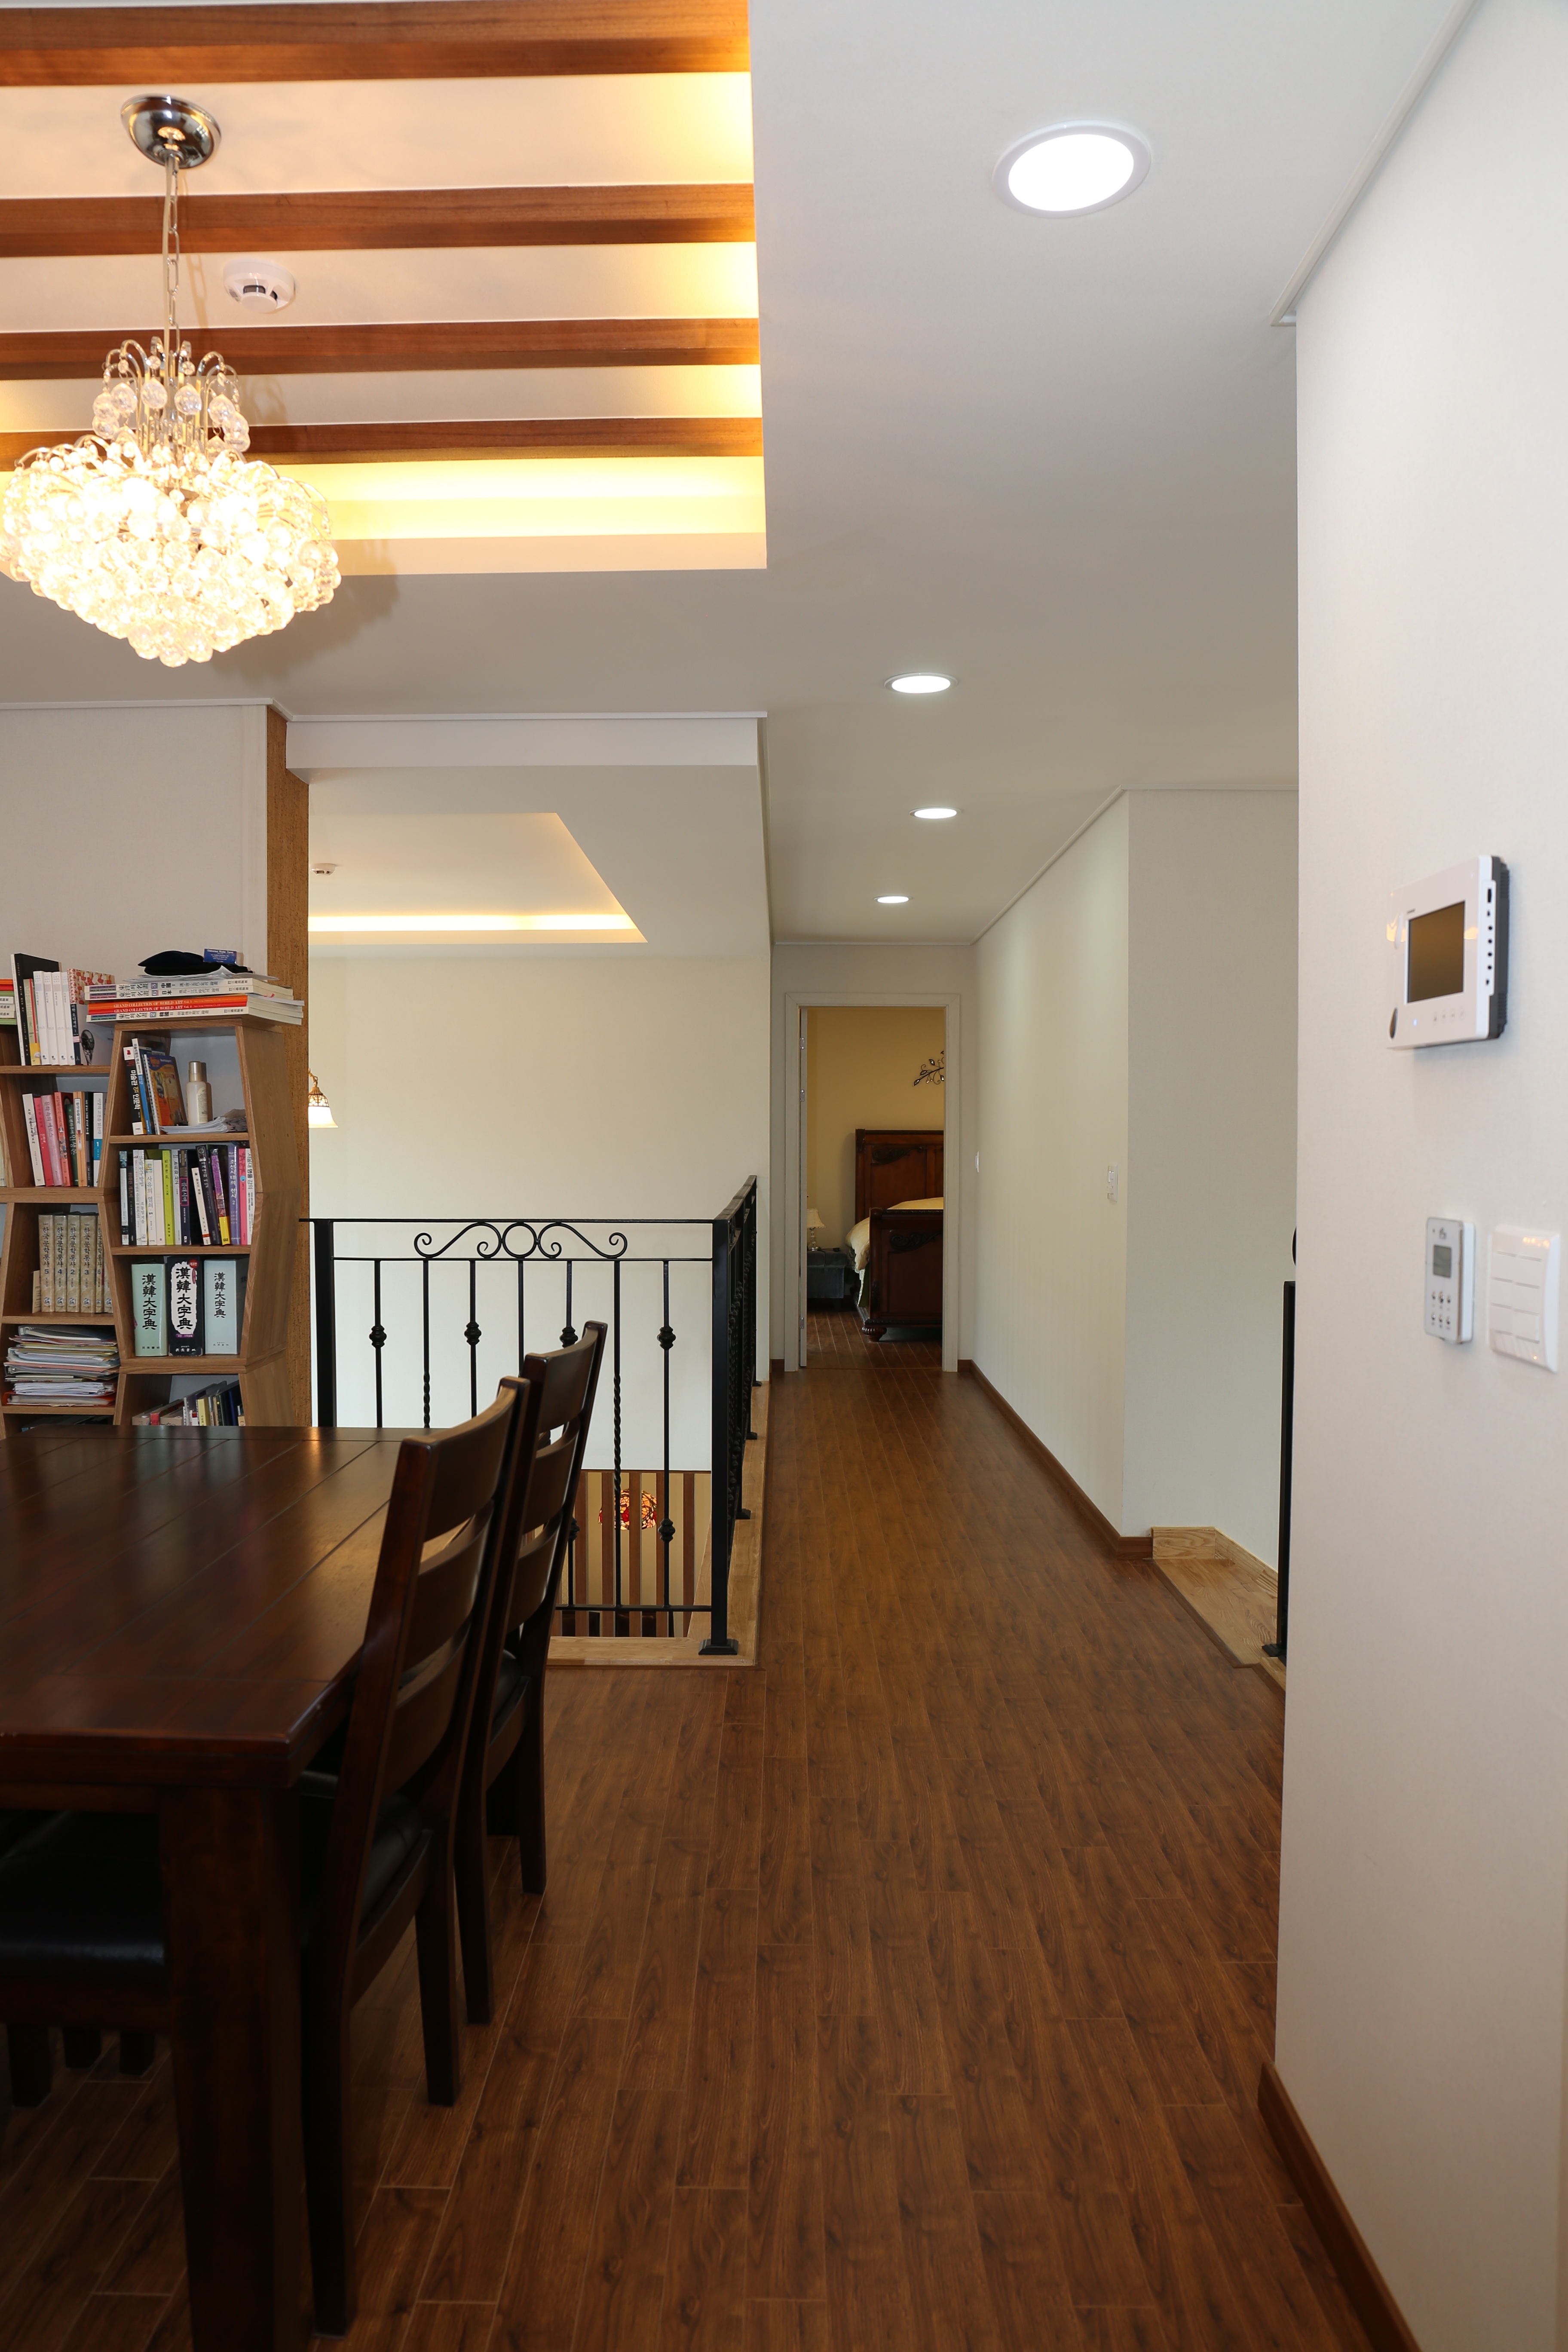
floor, home, ceiling, hall, property, living room, room, lighting, interior design, design, corridor, estate, lobby, real estate, dining room, flooring, power house, family rooms